History of rail transport in Italy

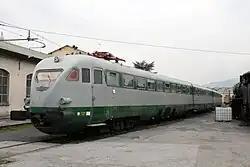
The original Italian ETR 200 trainset of the speed world record in 1938, now preserved as historical train, was re-numbered ETR 232 in the 1960s

The war of 1866 caused great disruption to industrial activities, including those of the railway companies, which almost went bankrupt, and state intervention was needed to save them. In 1870 the last remnant of the Papal States was also annexed to Italy: it comprised the railway connection from Rome to Frascati, Civitavecchia, Terni and Cassino (through Velletri). In 1872 there were in Italy about of railways, entrusted to the existing companies as follows: